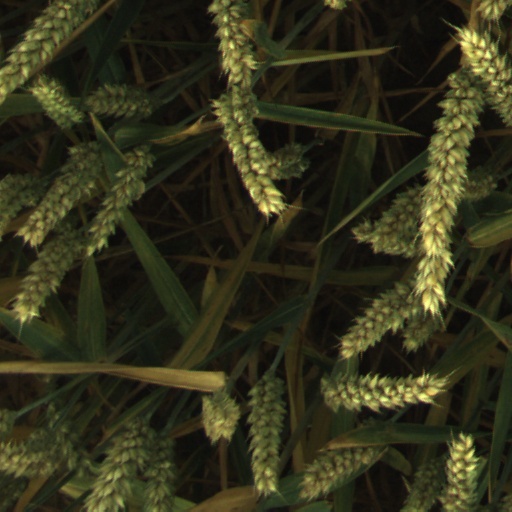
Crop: wheat